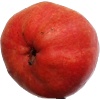
Label: red_pear